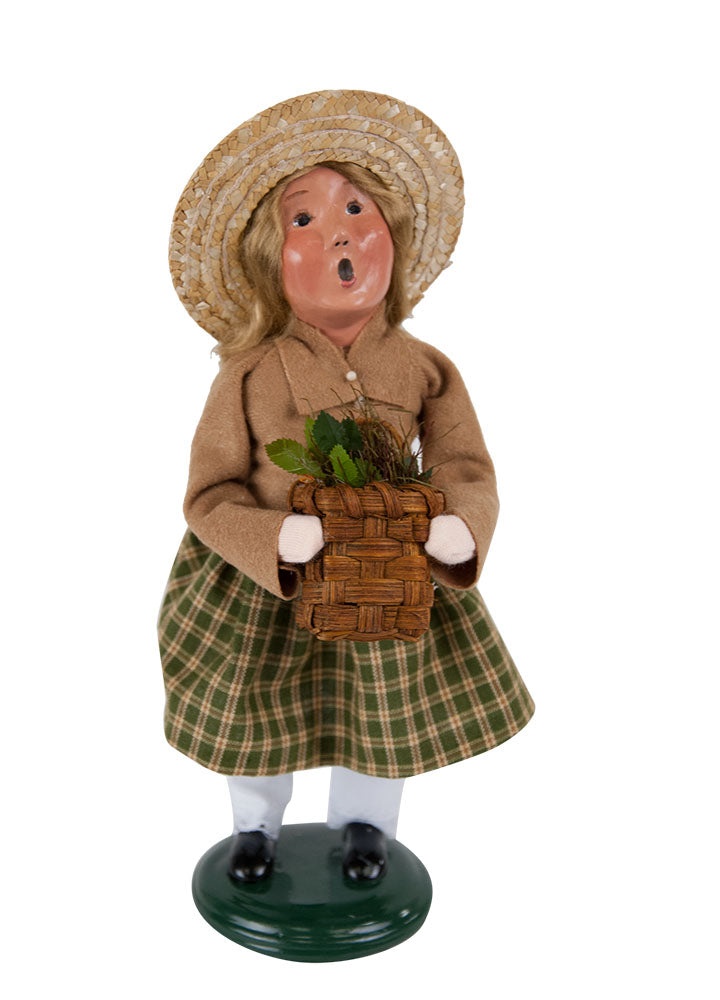
2018  Autumn Girl
Brand: Byers' Choice LTD.
Category: Home & Garden > Decor > Seasonal & Holiday Decorations > Seasonal Village Sets & Accessories